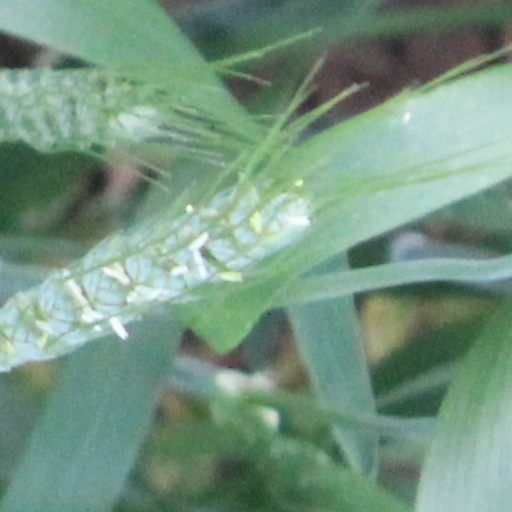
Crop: wheat